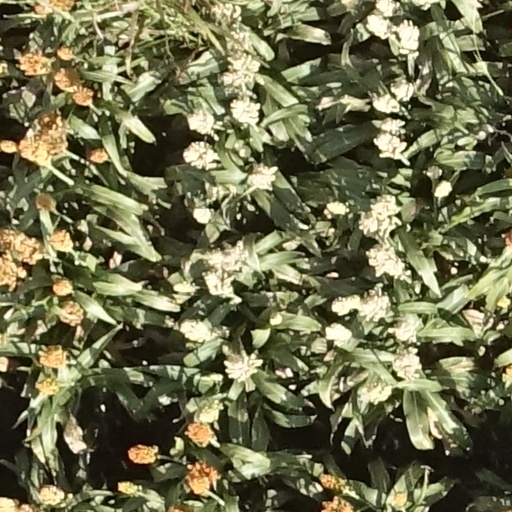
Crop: sorghum